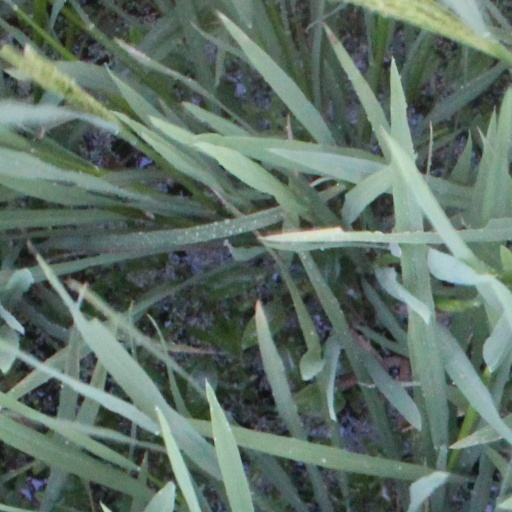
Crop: rice